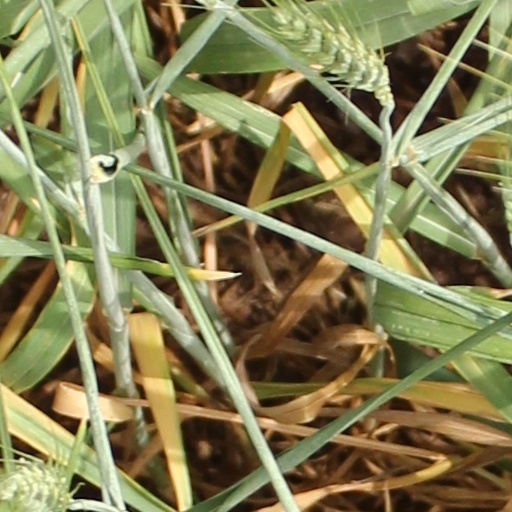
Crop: wheat